Amani Toomer

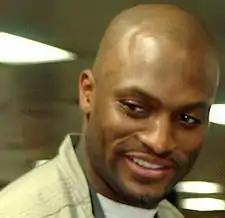
Toomer in February 2005

Amani Askari Toomer (born September 8, 1974) is an American former professional football player who spent his entire career as a wide receiver and punt returner for the New York Giants of the National Football League (NFL). He registered over 1,000 receiving yards each season from 1999 to 2003, was a member of the 2007 Giants team that won Super Bowl XLII, and holds Giants' club records with 9,497 receiving yards, 668 receptions, and 54 receiving touchdowns. He also returned 109 punts for 1,060 yards and three touchdowns. As a rookie in 1996, he led the NFL with an average of 16.6 yards on 18 punt returns.